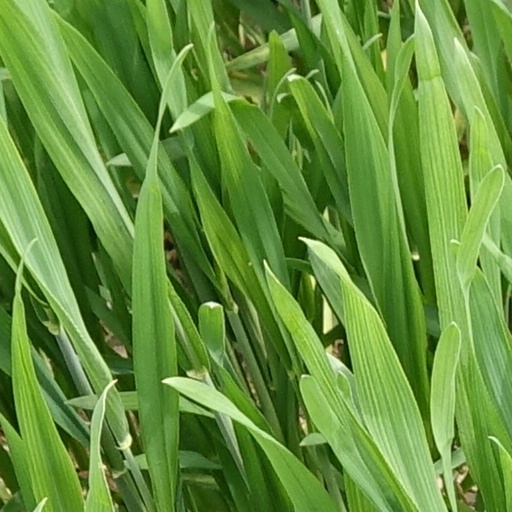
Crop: wheat